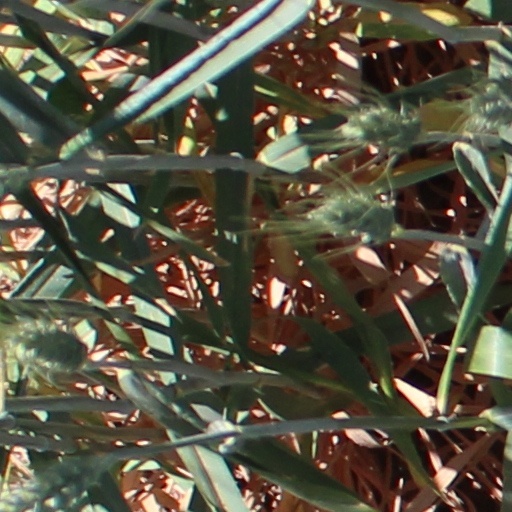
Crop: wheat